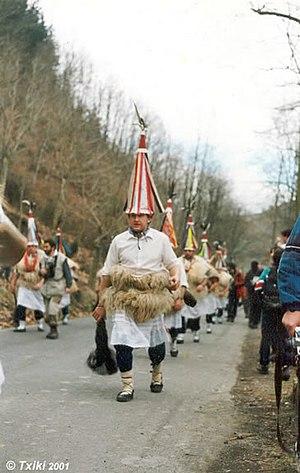
Ioaldunak (porteurs de sonnailles) à Ituren Pyrénées).
Les danses basques constituent une partie très importante de la culture basque et la base de son folklore. Chaque territoire historique, ou province, a ses particularités. Chaque village possède sa danse qu’il a coutume d’interpréter au cours de ses fêtes principales ou lors de festivités telles que les carnavals, très présents dans les sept provinces. Quelques-unes d’entre elles sont très anciennes, leurs origines se perdant dans la nuit des temps, d’autres sont des arrangements plus ou moins modernes de danses traditionnelles, et certaines sont de nouvelles chorégraphies sur des bases populaires.